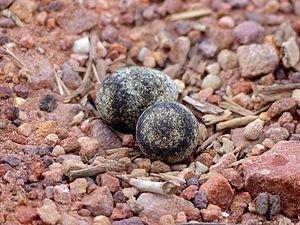
Le Pluvier à triple collier est une petite espèce de limicole appartenant à la famille des Charadriidae.